Champagne Lanson

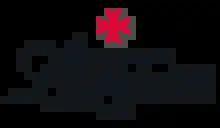
Logo Champagne Lanson

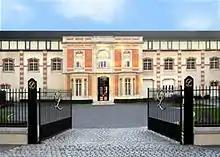
Lanson headquarters in Reims

Lanson was founded in 1760 by a magistrate, François Delamotte. He was succeeded by his son Nicholas-Louis in 1798 and formed a partnership with Jean-Baptiste Lanson, who gave the company the name of Lanson et Cie in 1837. The company focused, as it still does today, on exporting champagne to foreign markets.